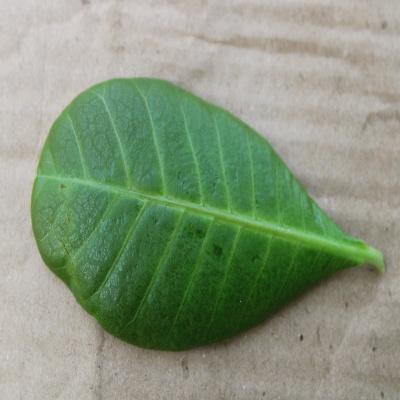
Crop: Cashew
Condition: healthy